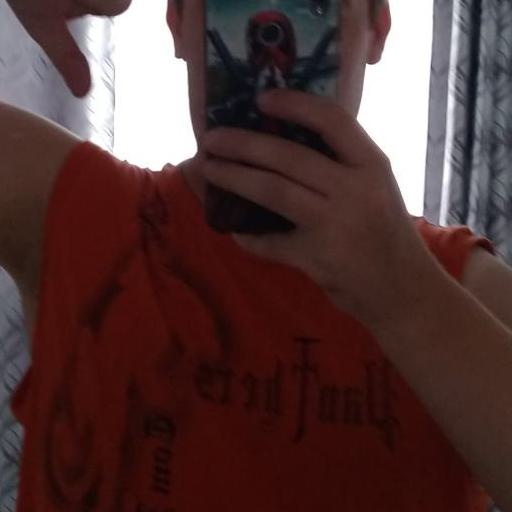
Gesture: no_gesture